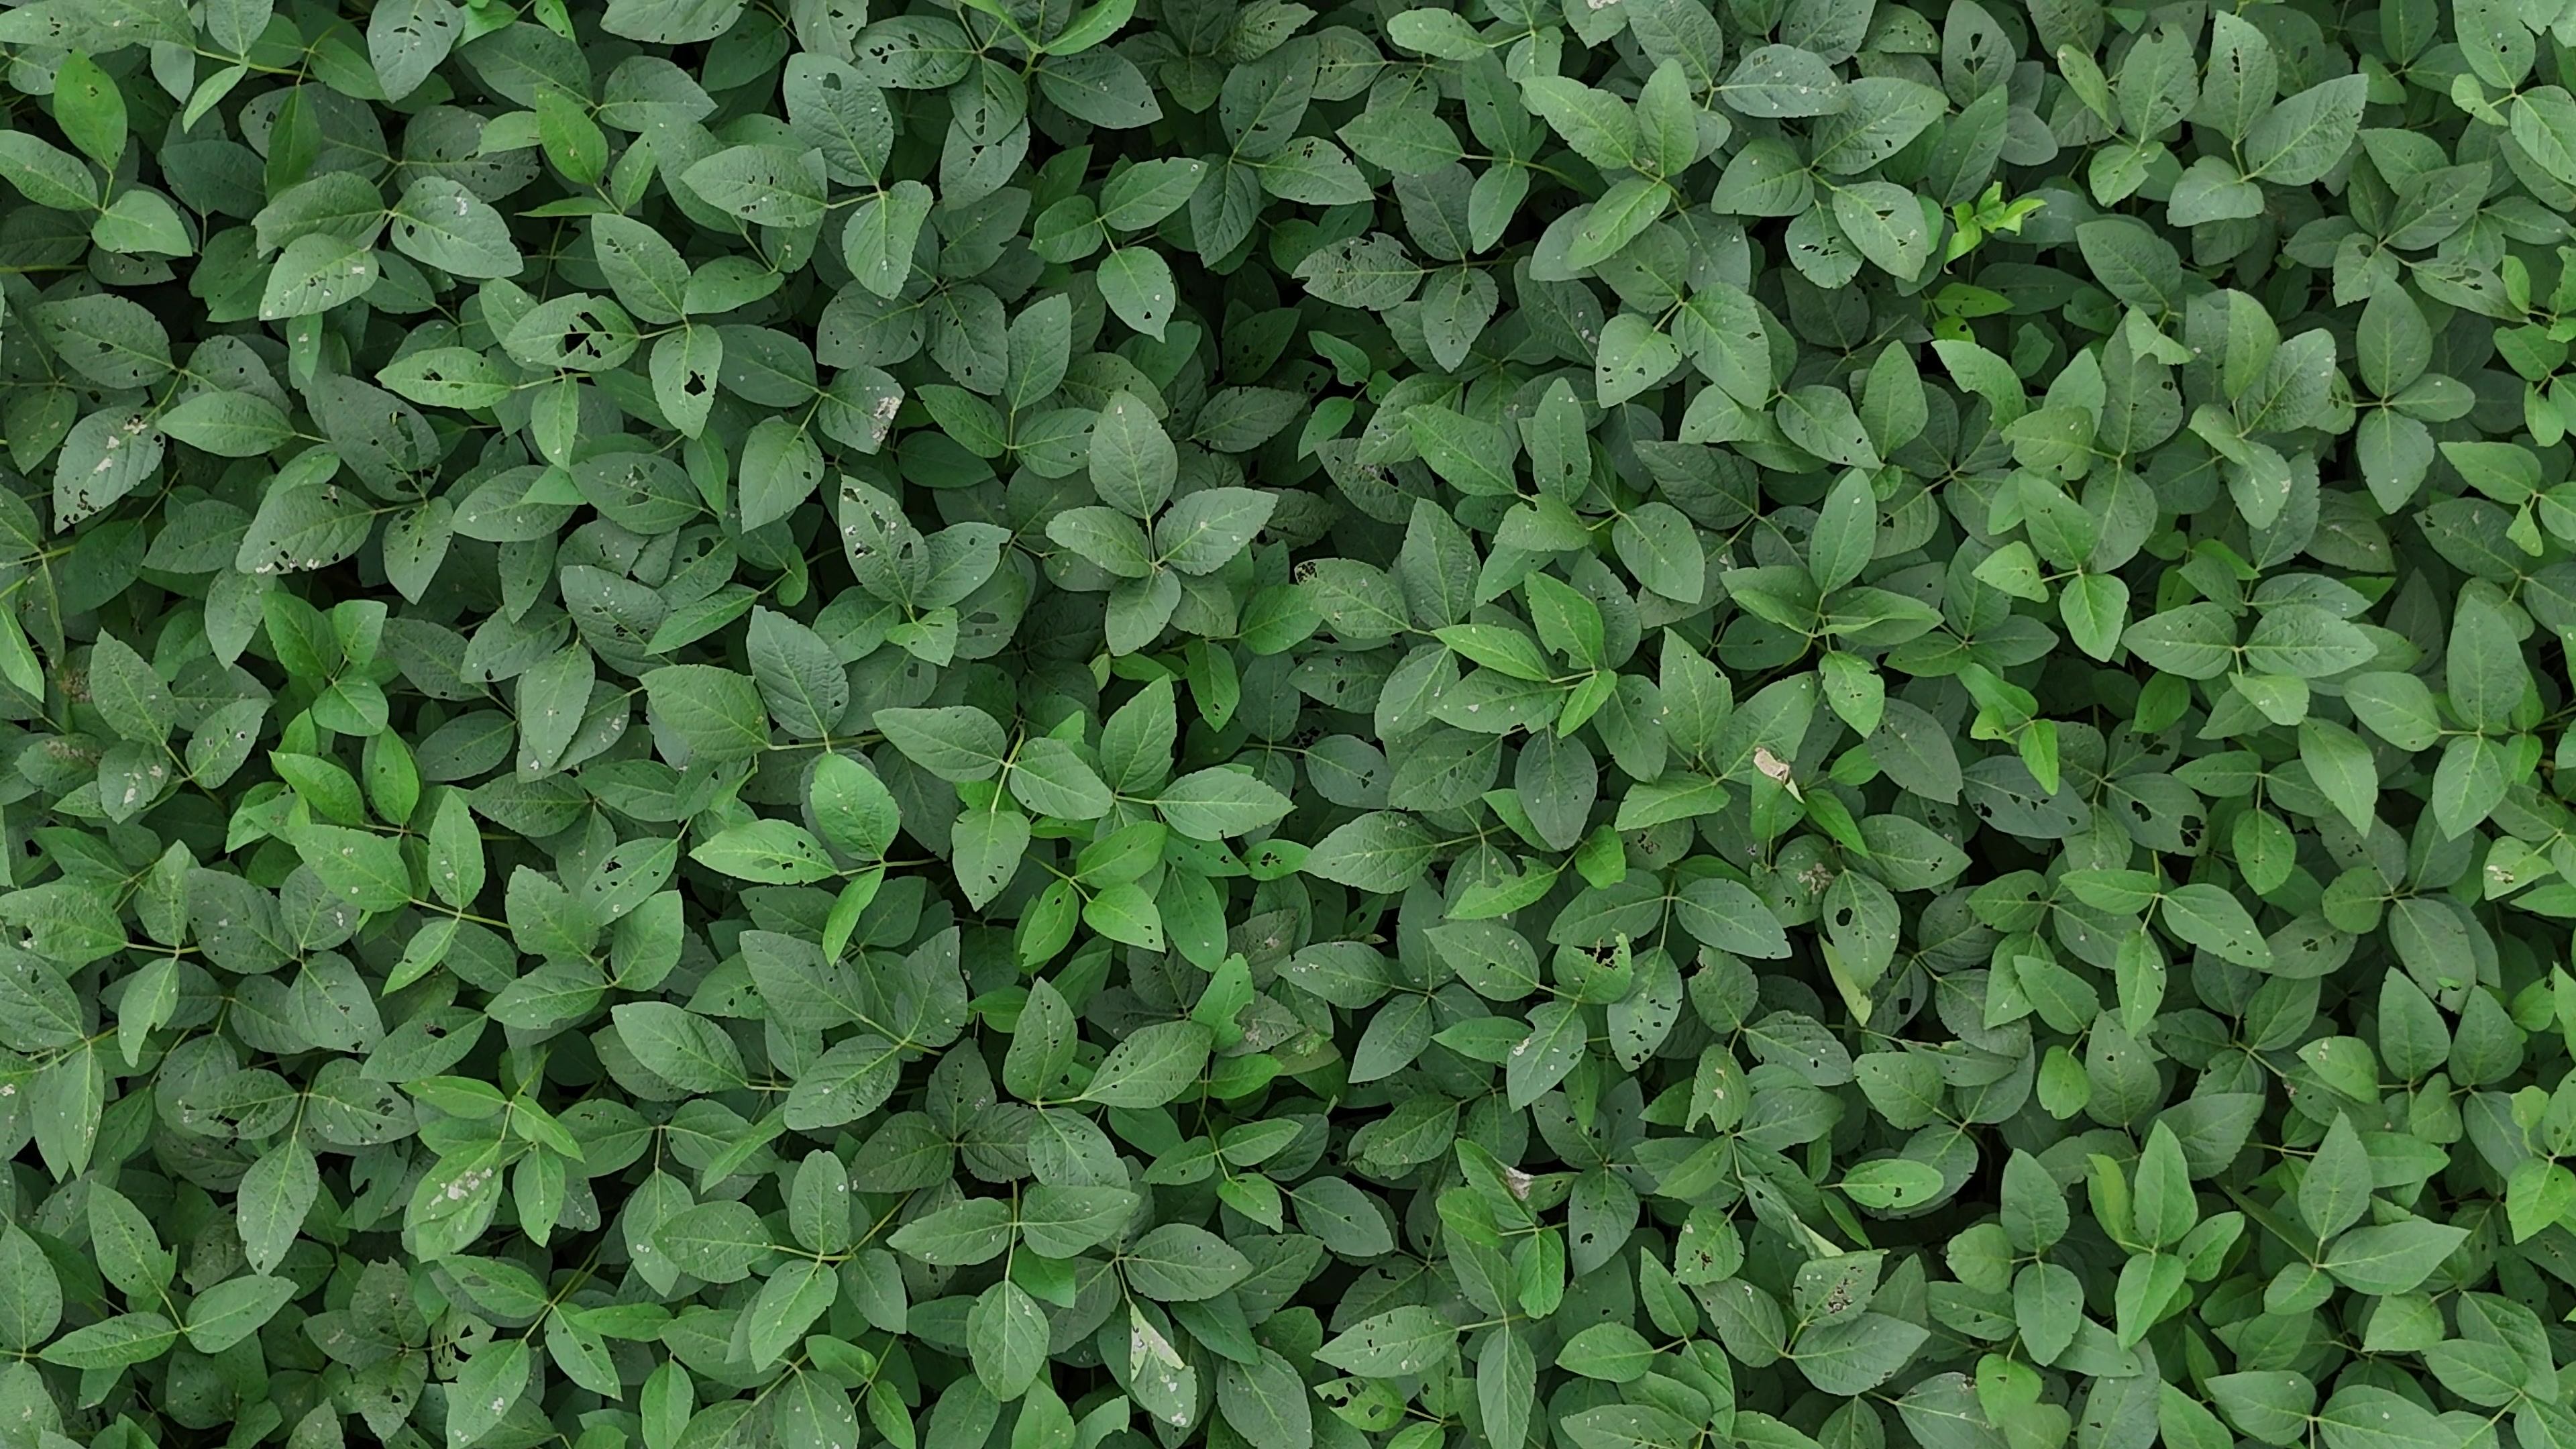
Label: Semilooper_Pest